Henri Lebesgue

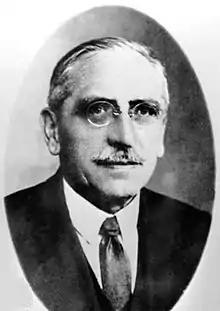

Henri Léon Lebesgue (June 28, 1875 – July 26, 1941) was a French mathematician known for his theory of integration, which was a generalization of the 17th-century concept of integration—summing the area between an axis and the curve of a function defined for that axis. His theory was published originally in his dissertation "Intégrale, longueur, aire" ("Integral, length, area") at the University of Nancy during 1902.